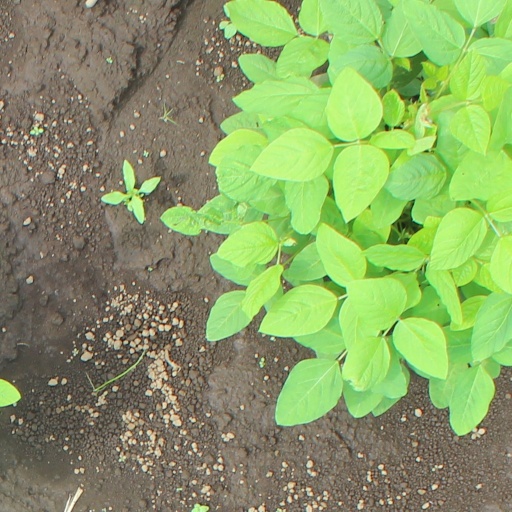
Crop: soybean